1977 World Masters Athletics Championships

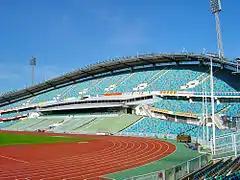
Ullevi Stadium

1977 World Masters Athletics Championships is the second in a series of World Masters Athletics Outdoor Championships (called World Masters Championships or World Veterans Championships at the time) that took place in Gothenburg, Sweden, from 8 to 13 August 1977.